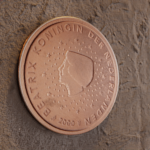
Coin value: 2cents
Country: nl
Edition: 2000